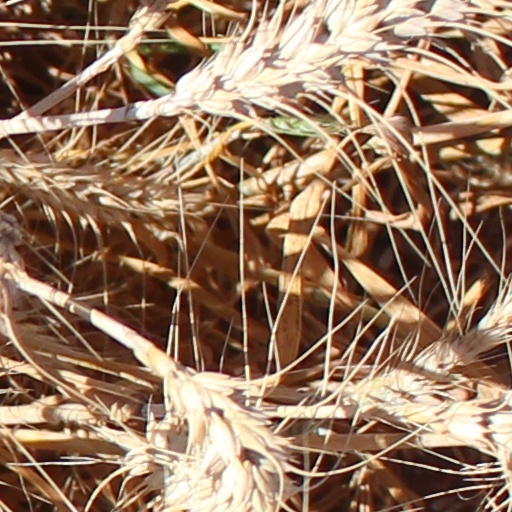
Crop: wheat